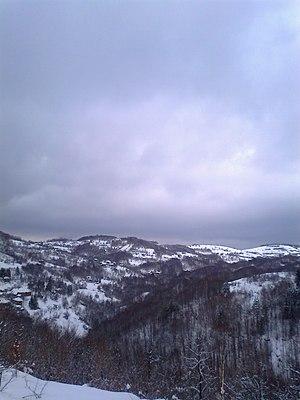
Zlatićevo est un village de Serbie situé dans la municipalité de Vlasotince, district de Jablanica. Au recensement de 2011, il comptait 83 habitants.